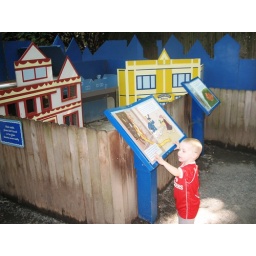
signs we live in Philadelphia: the yellow house is a Tastykake factory